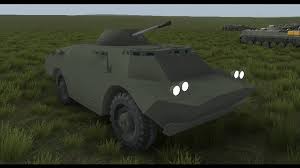
Label: BTR